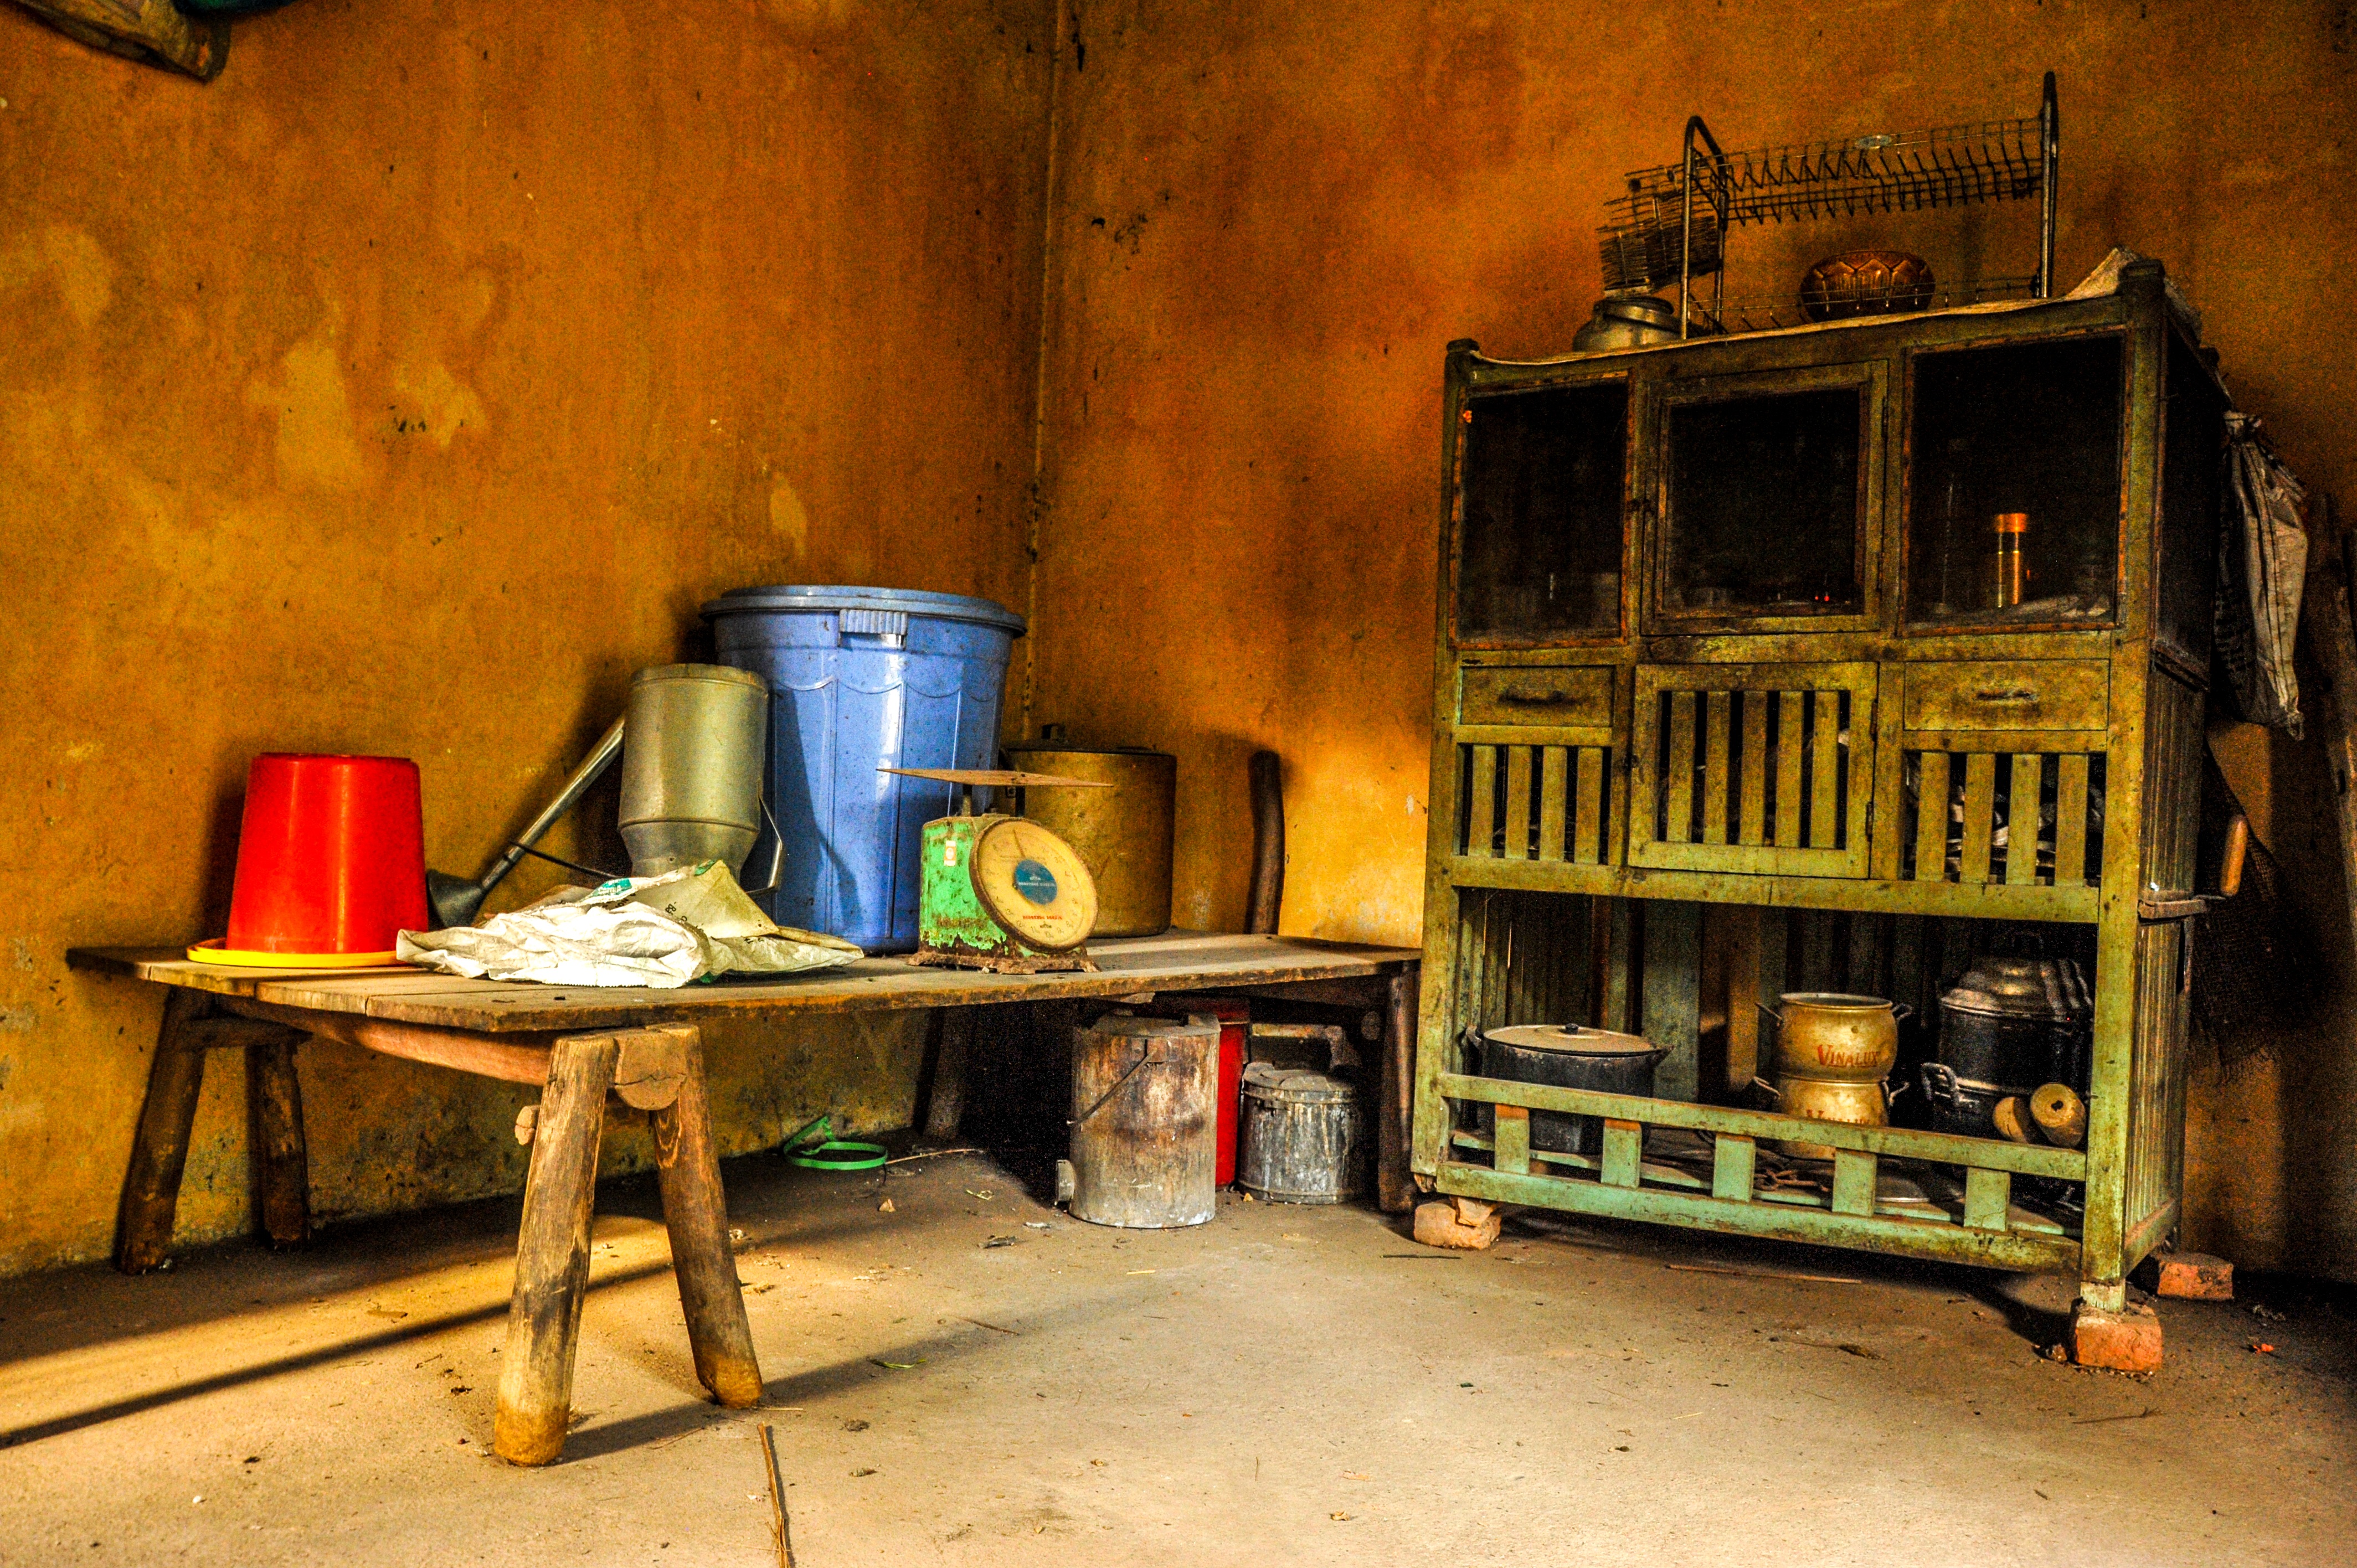
architecture, wood, countryside, house, old, home, village, food, color, indoor, kitchen, asia, room, yellow, life, vietnamese, scene, vietnam, hanoi, poor, viet, nam, ancient history